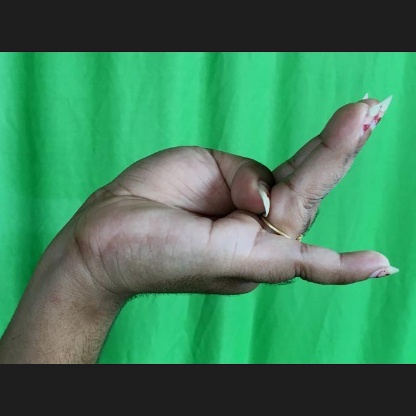
Mudra: Chaturam